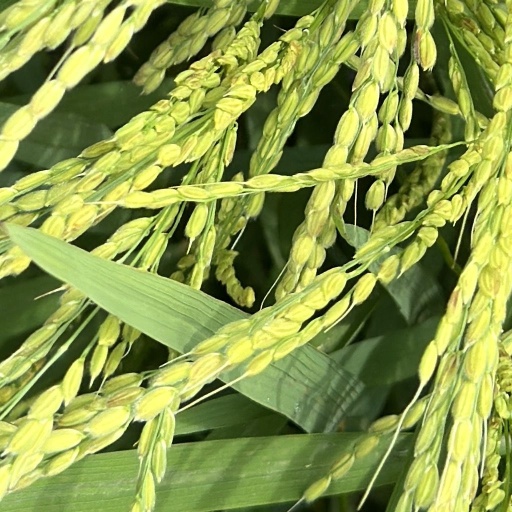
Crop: rice